Night Song (Nusrat Fateh Ali Khan album)

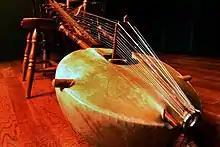
The opening song "My Heart, My Life" features a kora.

"Night Song" is considered a world fusion album that combines Nusrat's Qawwali vocals with Brook’s electronic ambient music. It is sometimes considered Khan's most experimental album, partly due to featuring Senegalese and classically trained musicians. "Billboard" said the album “disregarded genre”. "The New York Times" considered it "special, moody music", whilst "Time Out" considered it an ambient album. Banning Eyre of Allmusic said that the album “helped establish something of a tradition for Real World crossover projects. The genre features dreamy, atmospheric keyboards and guitars, simple, mid-tempo rhythms, and a kind of low-key understatement.” "Consumable Online" said that "the mood of "Night Song" swings rapidly from track to track." They also drew "certain parallels" between the album and many of ambient pioneer Brian Eno’s works and productions, noting that Brook has done extensive work with Eno in the past. They also noted that parallels could be drawn with the music of Brook's 4AD labelmates Lisa Gerrard and Dead Can Dance, who they noted also sometimes "fuse traditional foreign (or pseudo-foreign) vocals and rhythm with modern ambient music and, on occasion, technological sound," saying that this makes traditional music somewhat more accessible to the listener while adding diversity to the elements of ambient.